Demi Lovato

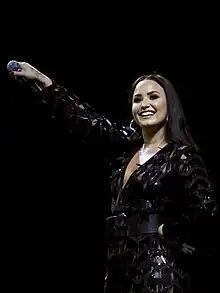
Lovato performing in Glasgow on her Tell Me You Love Me World Tour in June 2018

Lovato released her third studio album, "Unbroken", on September 20, 2011. Begun in July 2010, the album experimented with R&B and featured less pop rock than her first two albums. Lyrically, "Unbroken" encompassed more mature themes as opposed to Lovato's previous works, with some songs focusing on her personal struggles. The album and its stylistic change received mixed reviews from critics, who praised Lovato's vocals and saw a growth in her musicianship due to the songs focusing on her struggles, but criticized the album's "party songs" and found the music to be more generic than her previous efforts. "Unbroken" debuted at number four in the US, selling 97,000 copies in its first week of release; it was later certified Gold.